Free Church of Scotland (1843–1900)

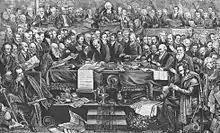
Signing The Deed of Demission Hugh Miller is at the end of the table taking notes leaning on his top hat. The central figure is Patrick MacFarlan with Chalmers in the chair behind.

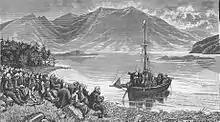
A minister of the Free Church preaching the Gospel in the 1840s.

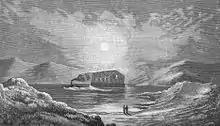
Towing Graham Speirs's Iron Church into Loch Sunart

The first task of the new church was to provide income for her initial 500 ministers and places of worship for her people. As she aspired to be the national church of the Scottish people, she set herself the ambitious task of establishing a presence in every parish in Scotland (except in the Highlands, where FC ministers were initially in short supply.) Sometimes land owners were less than helpful such as at Strontian, where the church took to a boat.